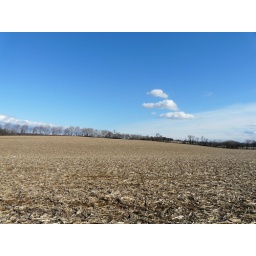
Great view of the blue sky above the countryside.